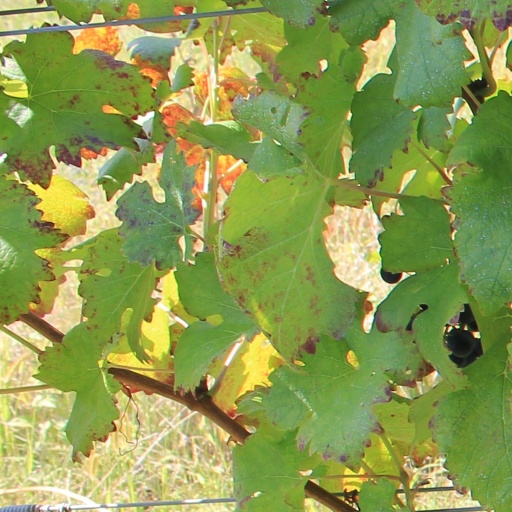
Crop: grape